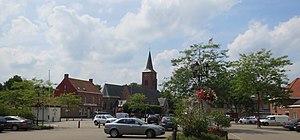
Kachtem
Kachtem est une section de la ville belge d'Izegem, en province de Flandre-Occidentale. Jusqu'en 1977, c'était une commune à part entière.